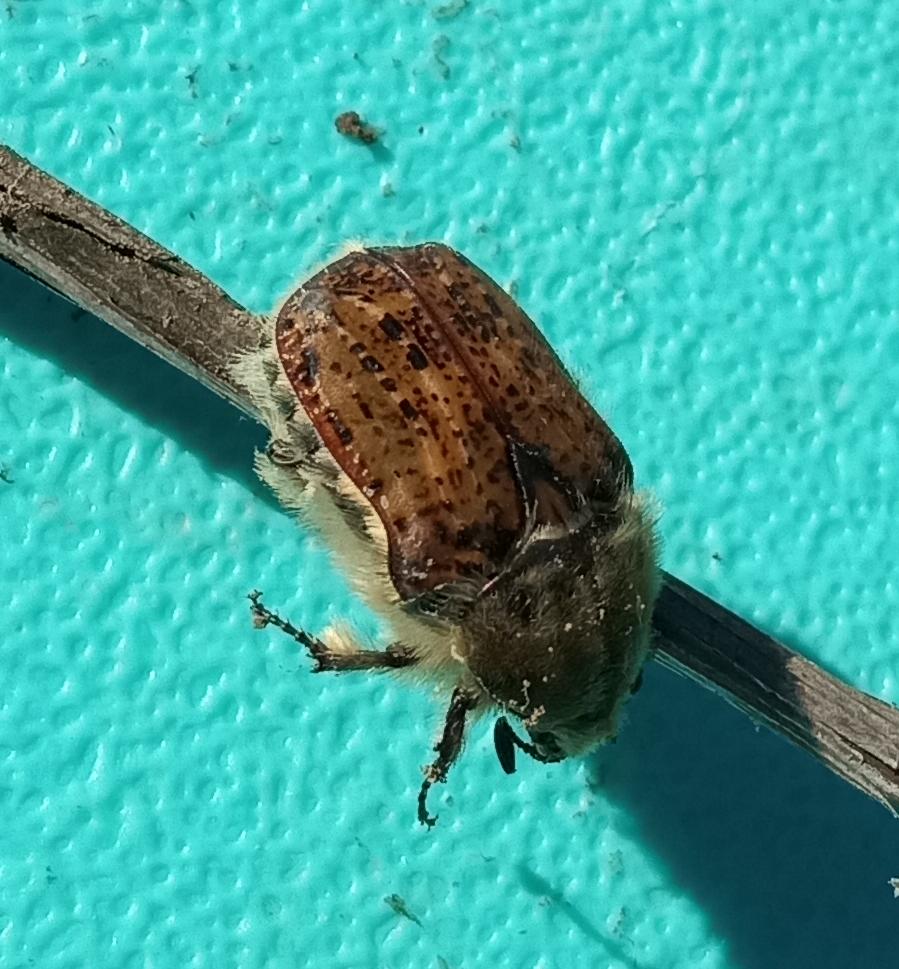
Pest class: occasional_pest